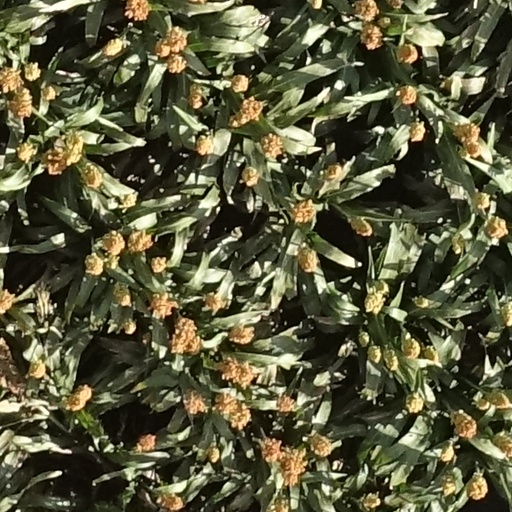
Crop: sorghum